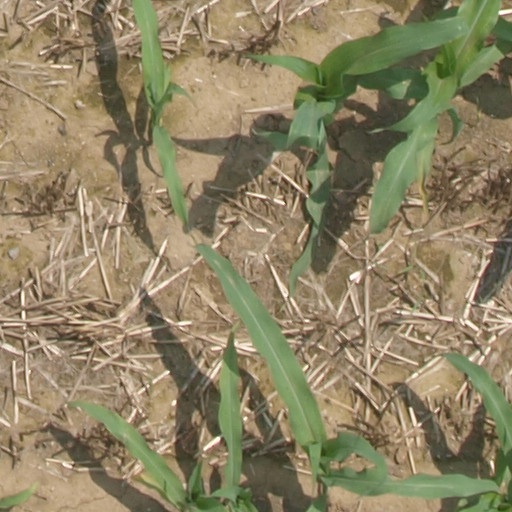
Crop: maize; corn